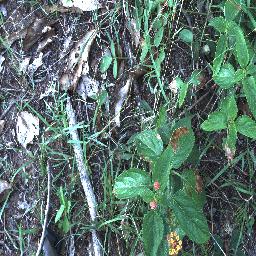
Label: lantana